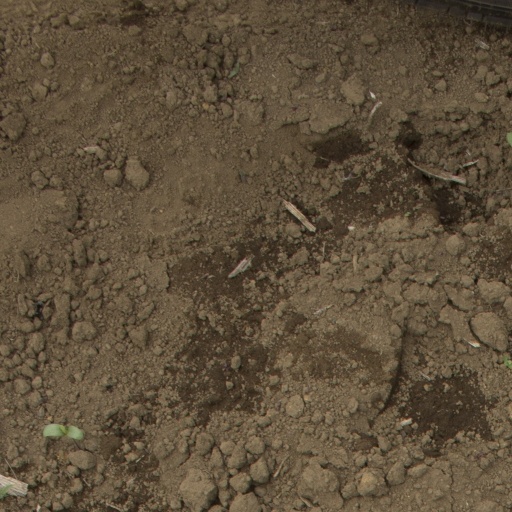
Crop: Jerusalem artichoke